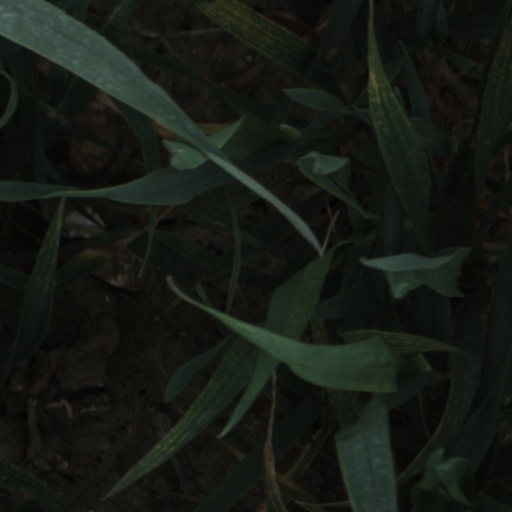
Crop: wheat